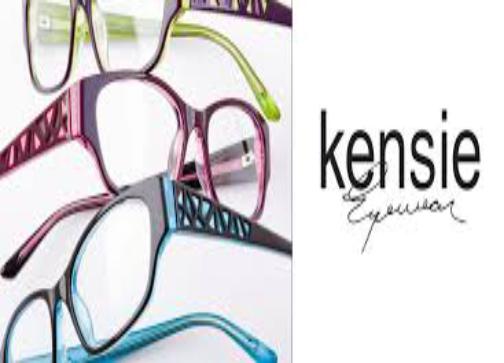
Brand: kensie
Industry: Clothes